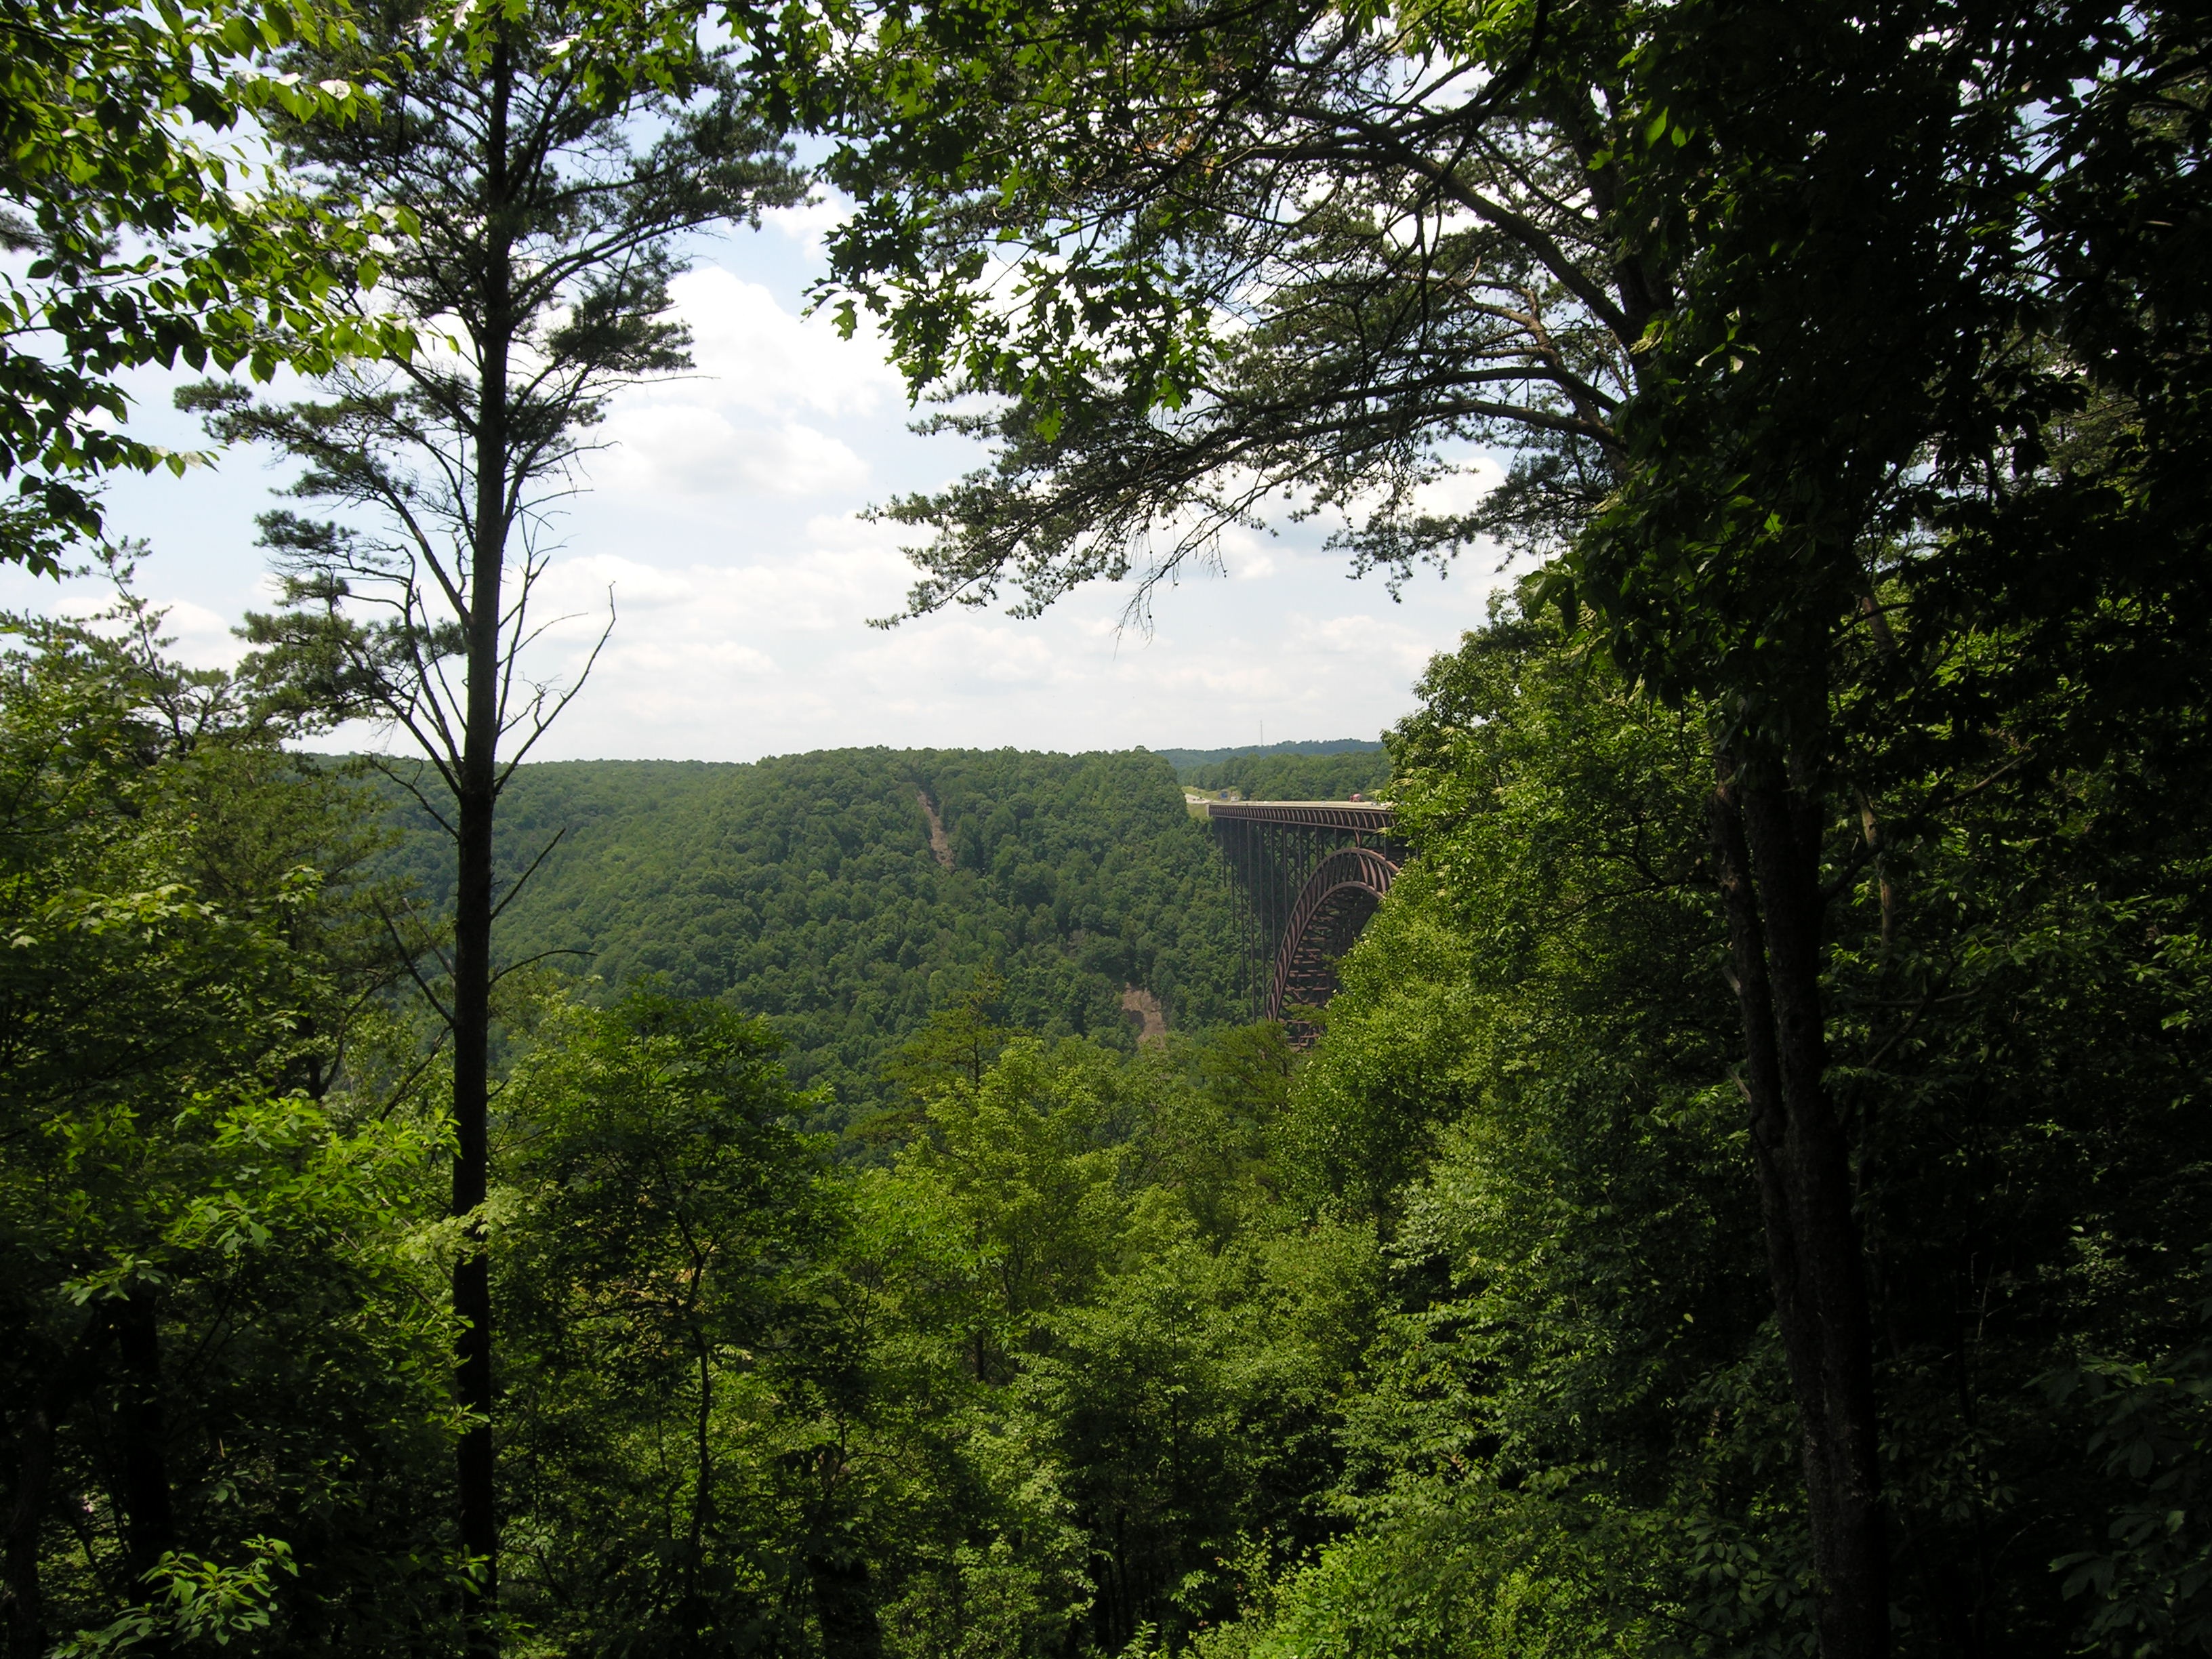
landscape, tree, nature, forest, wilderness, leaf, hill, green, jungle, park, vegetation, rainforest, woodland, habitat, ecosystem, rural area, west virginia, biome, new river gorge, old growth forest, natural environment, atmospheric phenomenon, woody plant, temperate broadleaf and mixed forest